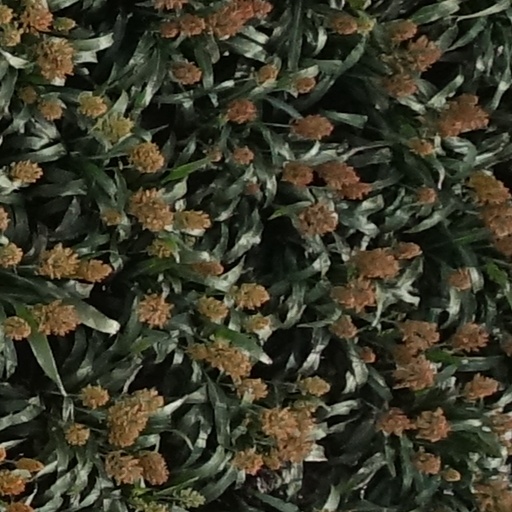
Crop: sorghum